Vincenzo Serpico

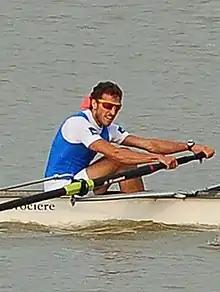

Vincenzo Serpico (born 21 June 1991) is an Italian lightweight rower. He won a gold medal at the 2013 World Rowing Championships in Chungju with the lightweight men's eight.